Pat Richards

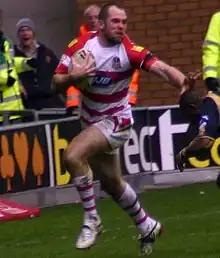
Richards playing for Wigan in 2008

Richards signed a two-year contract with Wigan for the 2006 and 2007 seasons in June 2005. Speaking from Sydney on the day of his signing for Wigan, Pat Richards said, "I had three enquiries from leading Super League clubs but I feel sure that Wigan is the club for me. They are strengthening well for next year and Ian Millward is a very successful coach. I am looking forward to joining the club." Head Coach Ian Millward also commented, "Pat is the ideal player for the modern game. He is over 6 feet tall, fields high balls very well and has a special and powerful kicking game. In keeping with the modern game he gives us cover for several positions. He also has an Irish background and he may bring a bit of the Irish luck with him." Because of his Irish EU passport he did not count in Wigan's overseas quota.